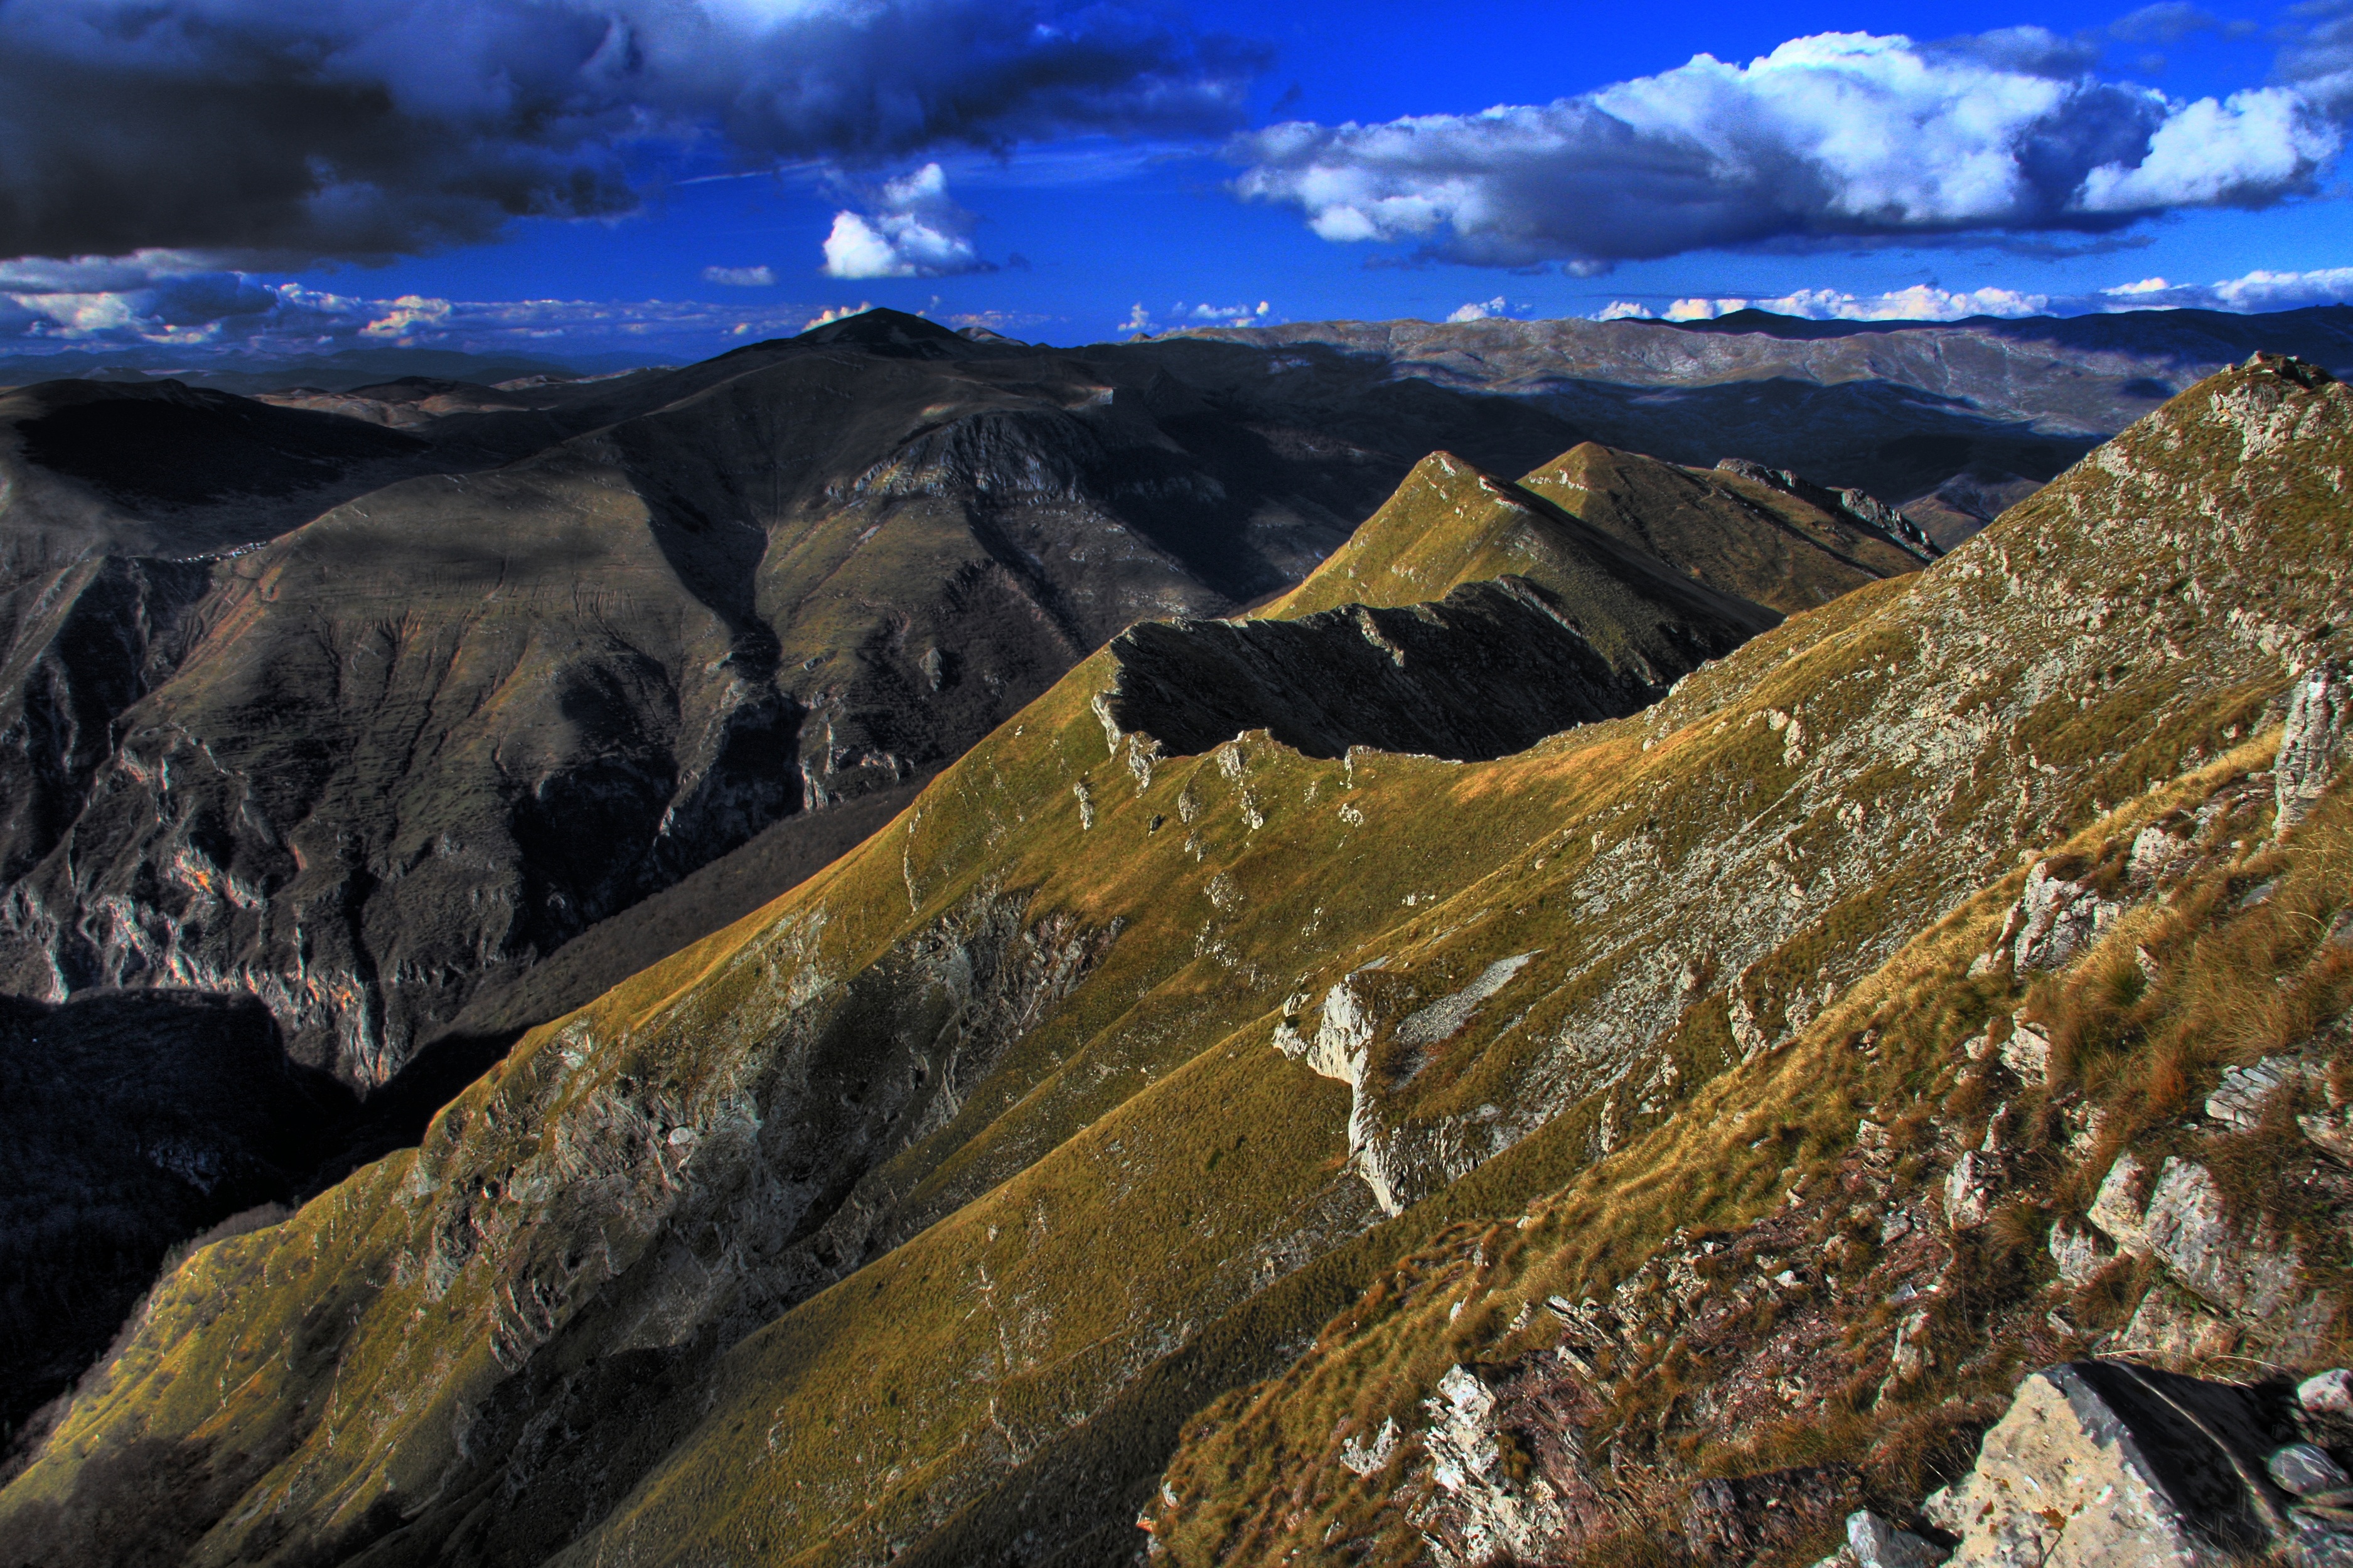
landscape, nature, outdoor, rock, wilderness, mountain, wood, hiking, mountain range, formation, terrain, ridge, summit, geology, alps, plateau, fell, top, landform, geographical feature, mountainous landforms